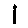
Label: 1